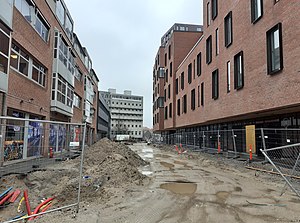
Odeon Station
Anlægsarbejder til Odeon Station i februar 2020.
Odeon Station er en kommende letbanestation på Odense Letbane, beliggende på den tidligere Thomas B. Thriges Gade ved musik- og teaterhuset Odeon i Odense. Stationen forventes at åbne sammen med letbanen i tredje kvartal af 2021.